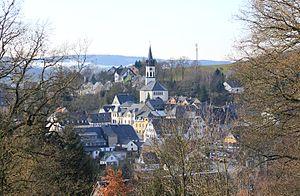
Hartenstein est une ville de Saxe, située dans l'arrondissement de Zwickau, dans le district de Chemnitz.